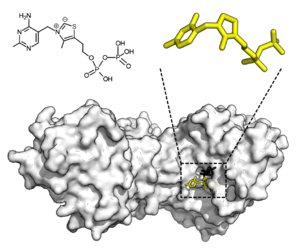
Une enzyme est une protéine dotée de propriétés catalytiques. Presque toutes les biomolécules capables de catalyser des réactions chimiques dans les cellules sont des enzymes ; certaines biomolécules catalytiques sont cependant constituées d'ARN et sont donc distinctes des enzymes : ce sont les ribozymes.